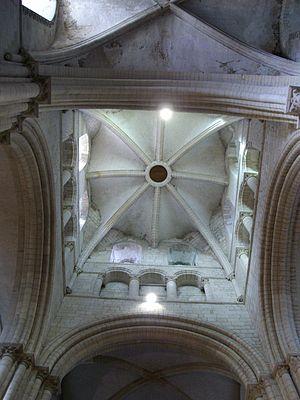
croisée du transept de l'église Saint-Étienne de l'ancienne abbaye aux Hommes de Caen (Calvados, Basse-Normandie). Au-dessus de chacune des quatre arcades de la croisée: un triplet en plein cintre de baies qui semblent aveugles mais ménagent un étroit passage tout autour de la croisée